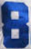
Number: 8